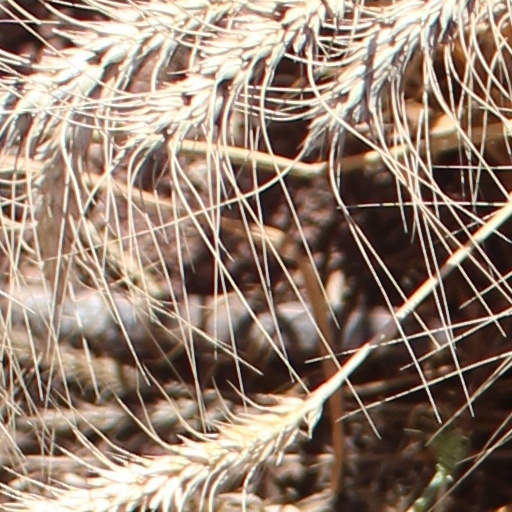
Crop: wheat